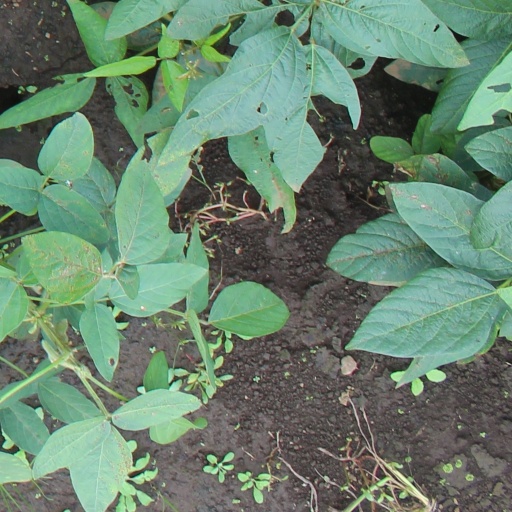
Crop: soybean